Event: Nepal Earthquake
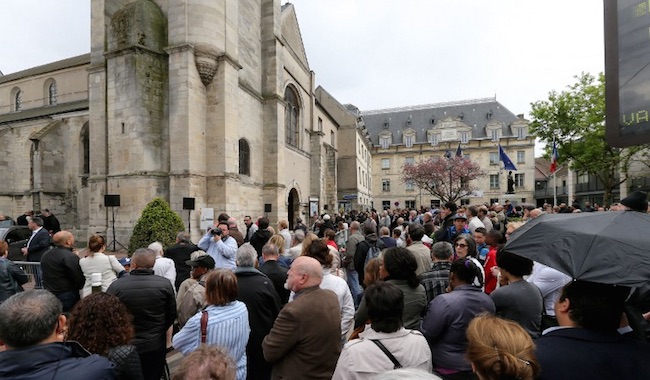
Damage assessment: no_damage